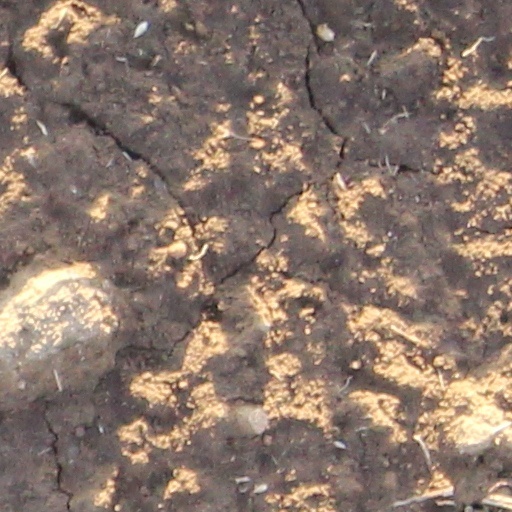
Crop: wheat